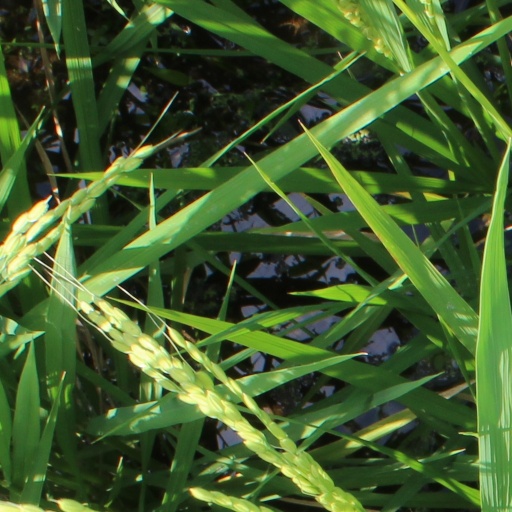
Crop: rice